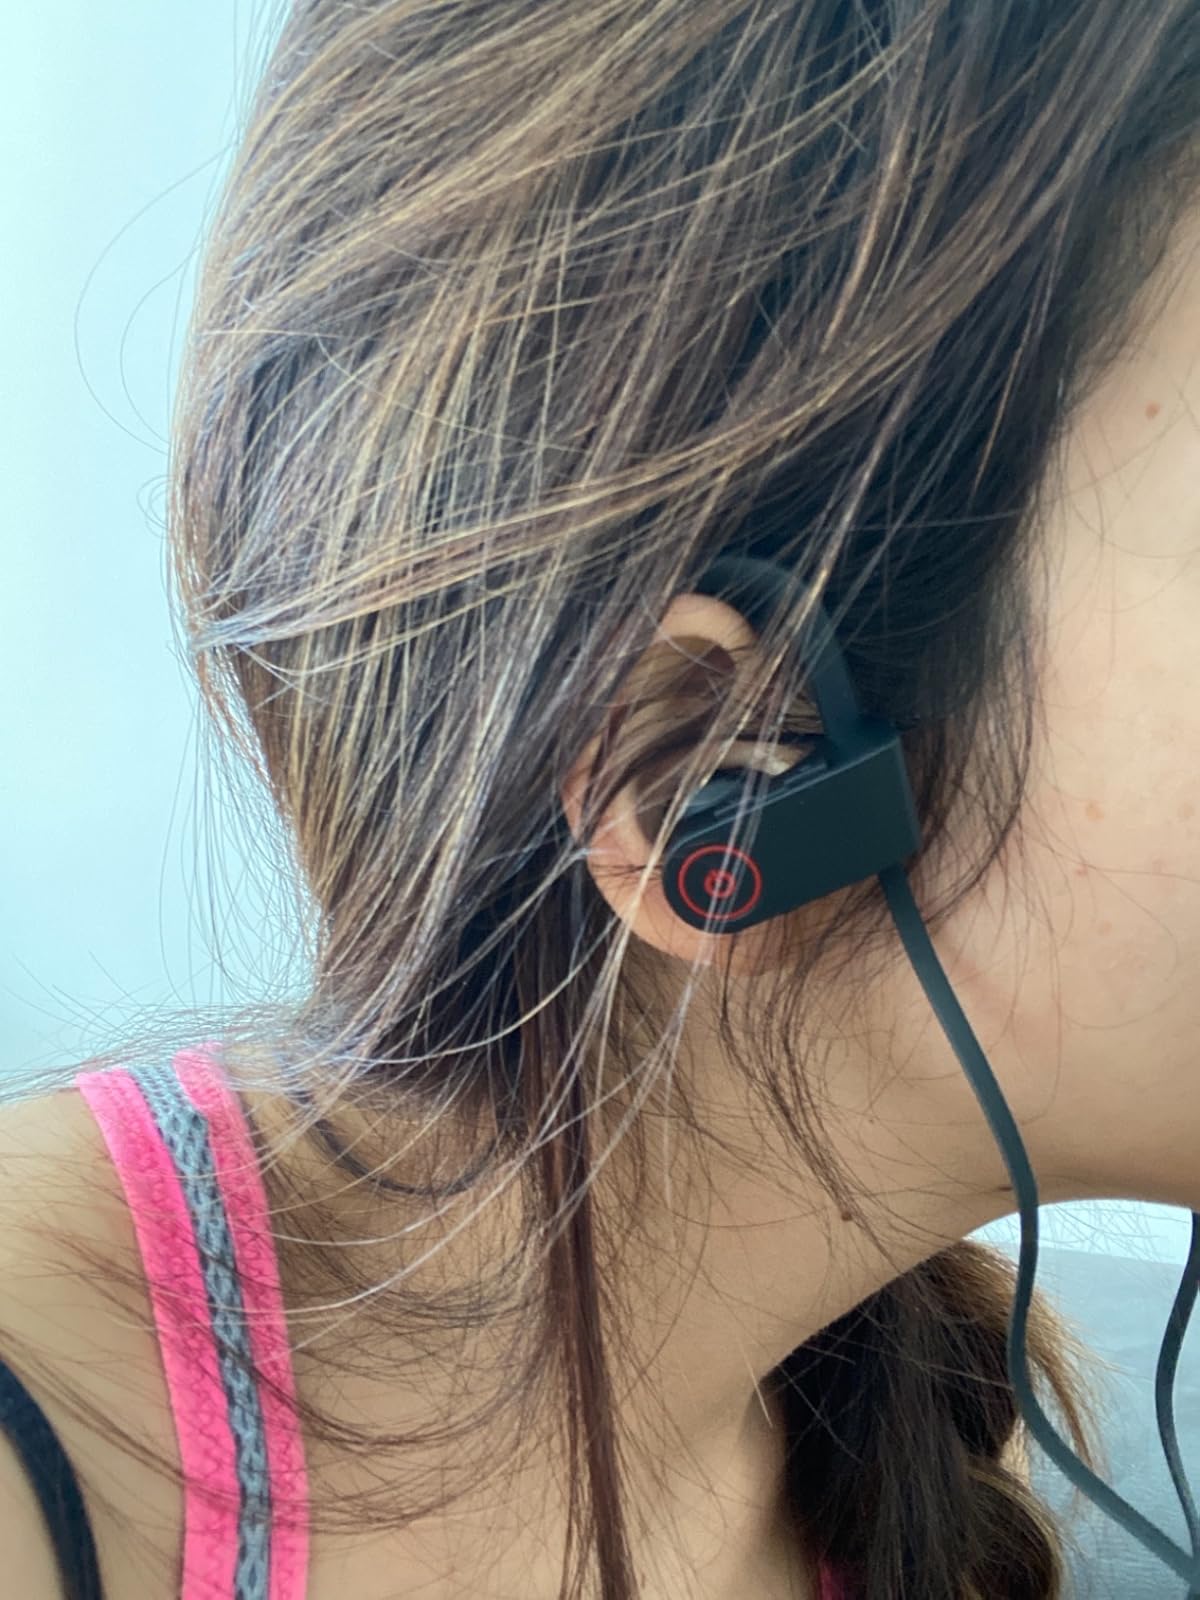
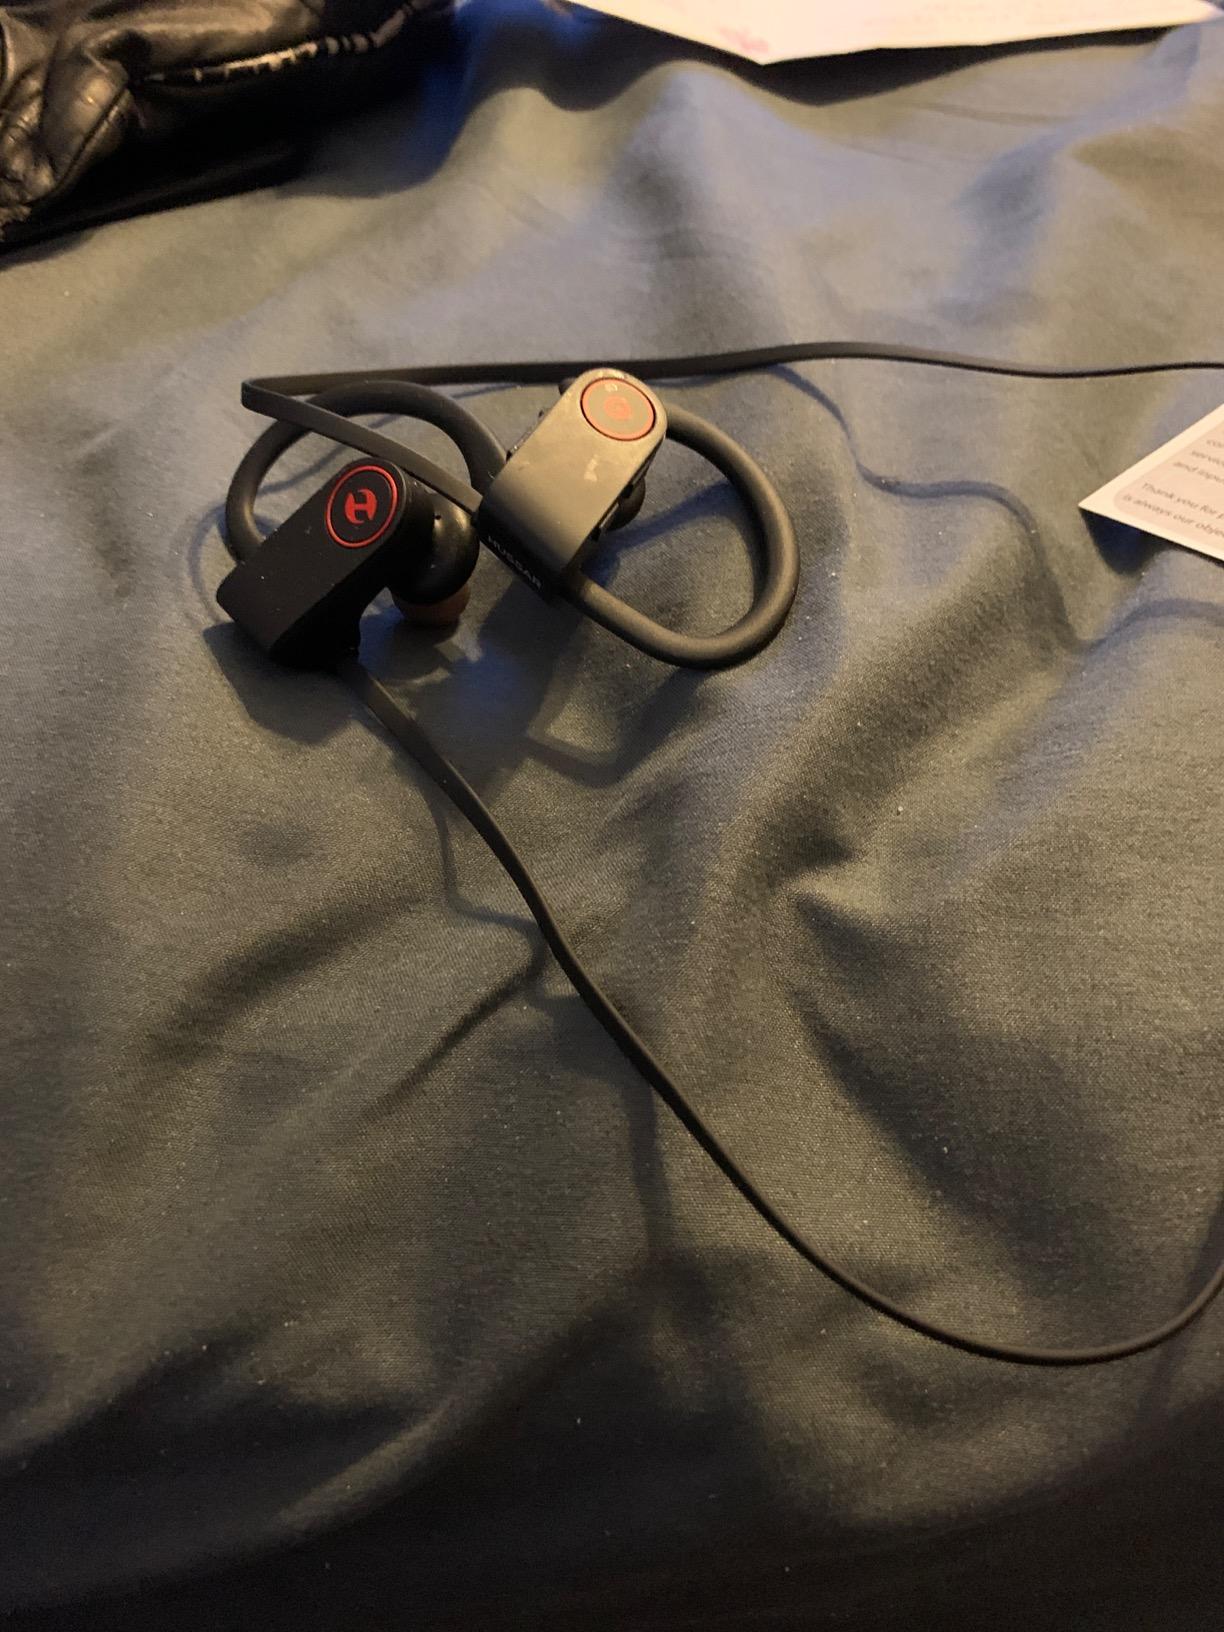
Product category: headphones
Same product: yes